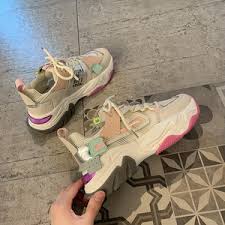
Waste category: shoes